History of timpani

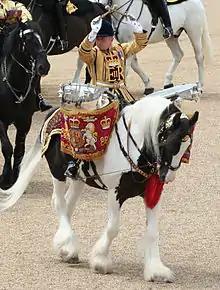
A modern representation of horse mounted Cavalry Timpani

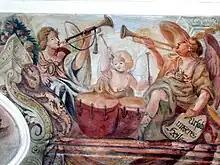
A Fresco from Our Lady's chapel in Altenmarkt depicting the pairing of the timpani and natural trumpet.

The horse-mounted timpani of the Ottoman Empire was sure to be one of the sources of inspiration for the European adoption of timpani into their cavalry. Having timpani in the cavalry was rare and the drums were only awarded to the most elite of groups. The drums were paired with trumpeters and announced the arrival of the armies. Both the trumpeters and the timpanists were highly regarded and were often placed close to a commander when in battle. This relationship between the trumpet and timpani continued for many centuries. As empires in Europe gave way to royal courts, the timpani and trumpet pairing continued to be used, but they were now used as more of an image-builder for the nobility. It was common for emperors, dukes, lords and others of high rank to travel with a timpanist and trumpeter to emphasize the importance of their social rank. Those who possessed timpani were an exclusive group. This meant that timpanists themselves were only allowed to be employed by nobility and were not to interact with other instrumentalists, who were considered to be household employees of an inferior rank. As a result, guilds were formed by timpanists and trumpeters and members were treated as an elite group.